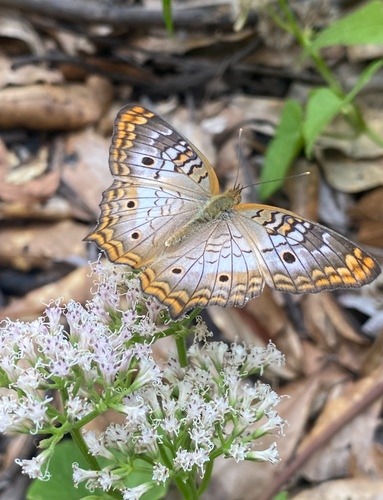
Scientific name: Anartia jatrophae
Common name: White peacock
Family: Nymphalidae
Order: Lepidoptera
Pollinator type: Primary pollinator
Habitat: Gardens, parks, and open areas
Geographic range: Southern United States to Argentina
Conservation status: Least Concern